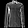
Label: Shirt